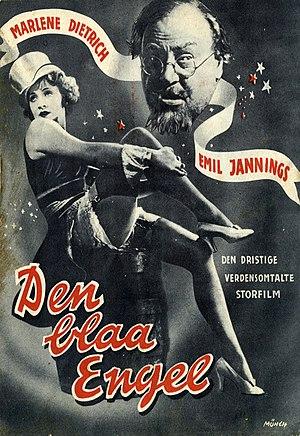
L'Ange bleu est un film allemand réalisé par Josef von Sternberg et sorti en 1930. Production importante de la UFA et figurant parmi les premiers longs métrages parlant du pays, le film est chargé de sortir les studios allemands de la situation financière périlleuse dans laquelle ils se trouvent depuis la mise en chantier du film Metropolis de Fritz Lang en 1927. Pour cela, les producteurs comptent sur leur star Emil Jannings, premier lauréat de l'Oscar du meilleur acteur en 1928, et sur le réalisateur austro-américain Josef von Sternberg, qui a déjà dirigé l'acteur dans Crépuscule de gloire l'année précédente.
La condition féminine sous la république de Weimar concerne la place des femmes dans la société allemande entre 1919 et 1933. Elle se caractérise par l'obtention de nouveaux droits politiques, une meilleure insertion sur le marché du travail et une relative libération par rapport à l'époque impériale, malgré de nombreuses difficultés et la persistance de fortes différences avec les hommes. Ces acquis sont balayés dès le début du régime nazi.